Paton College

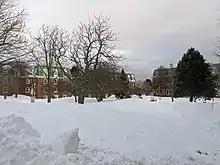
Paton College, January 2020

Paton College are residences operated by Memorial University of Newfoundland located on the eastern end of the St. John's campus. Paton College offers traditional dormitory style housing while Burton's Pond is apartment style housing. Paton College provides accommodations for students who are attending either Memorial University, the Marine Institute, or the College of the North Atlantic (Prince Philip Drive Campus).